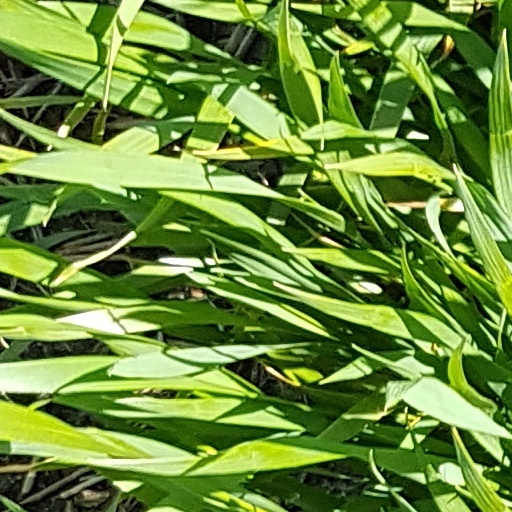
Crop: wheat